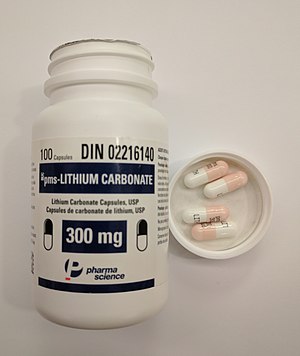
Lithiumcarbonat / Medicinsk brug
Lithiumcarbonat til medicinsk brug
Lithiumcarbonat eller litiumcarbonat er et uorganisk stof, et salt af lithium og carbonat med formelen Li₂CO₃. Dette hvide salt er meget anvendt i processering af metaloxider.